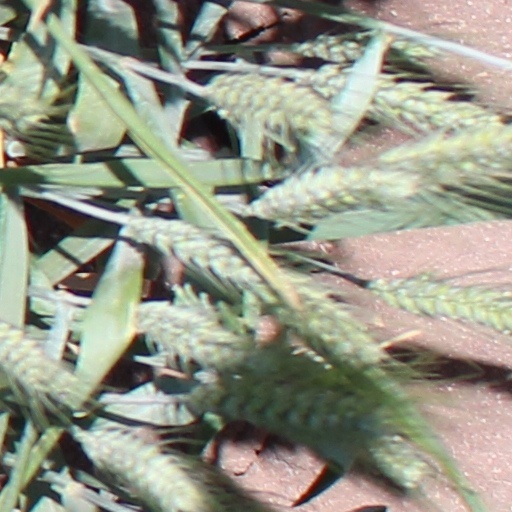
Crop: wheat